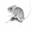
Label: mouse